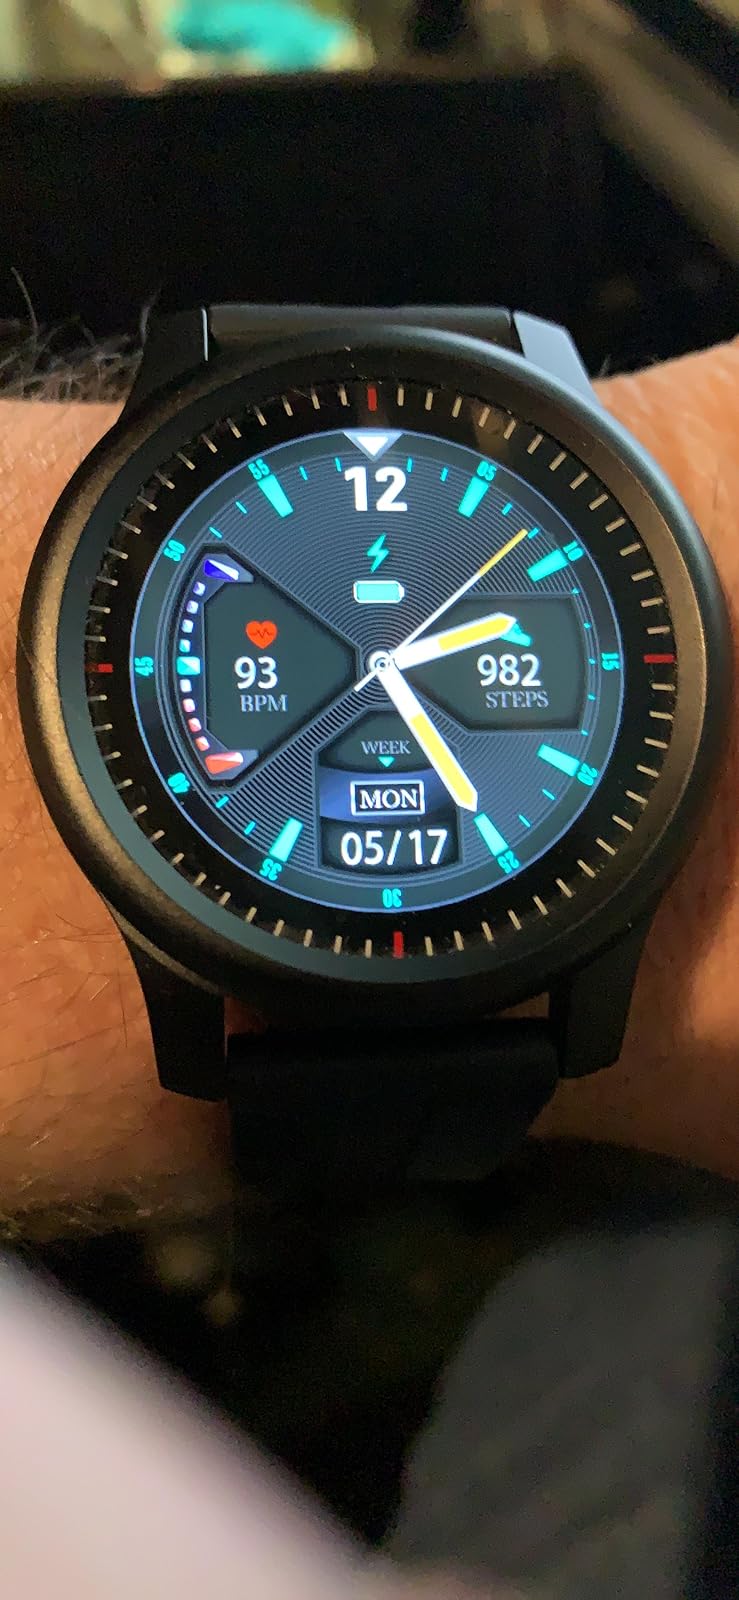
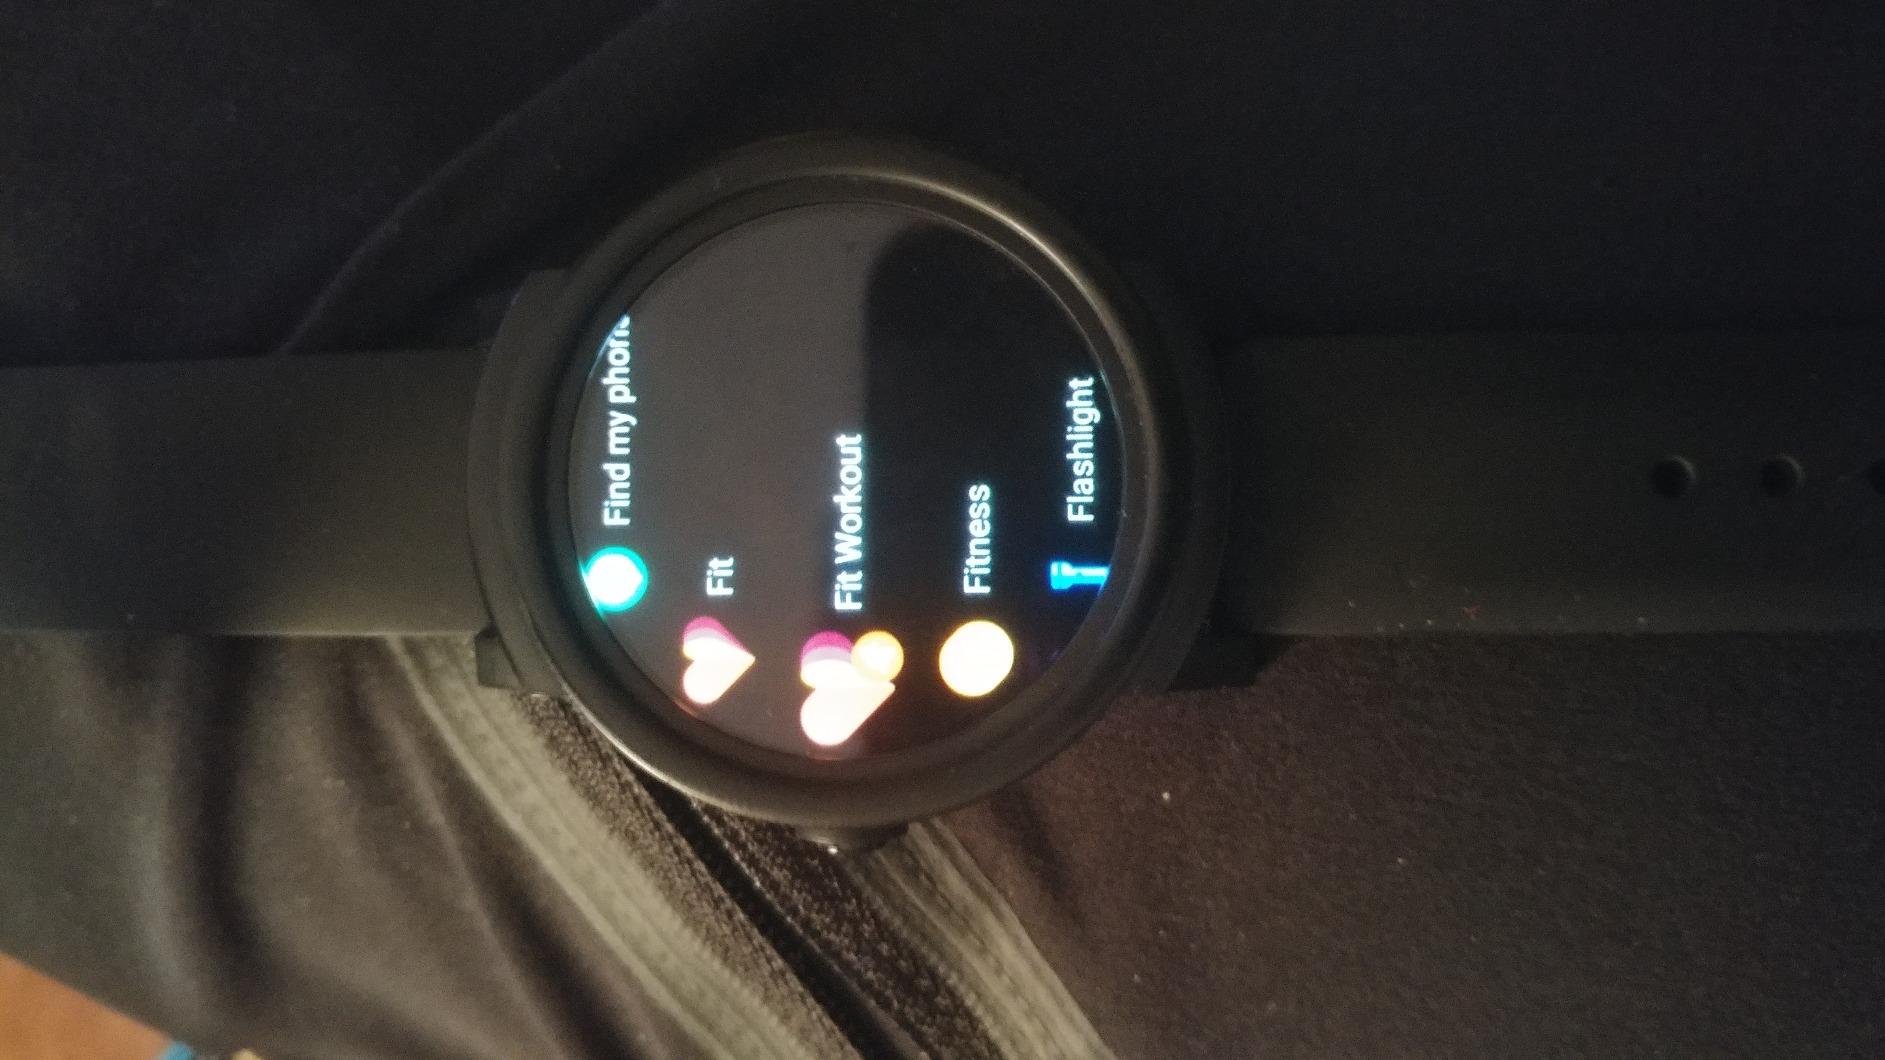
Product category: smartwatch
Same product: no